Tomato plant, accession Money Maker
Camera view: vertical (180 deg); turntable rotation: 210 degrees
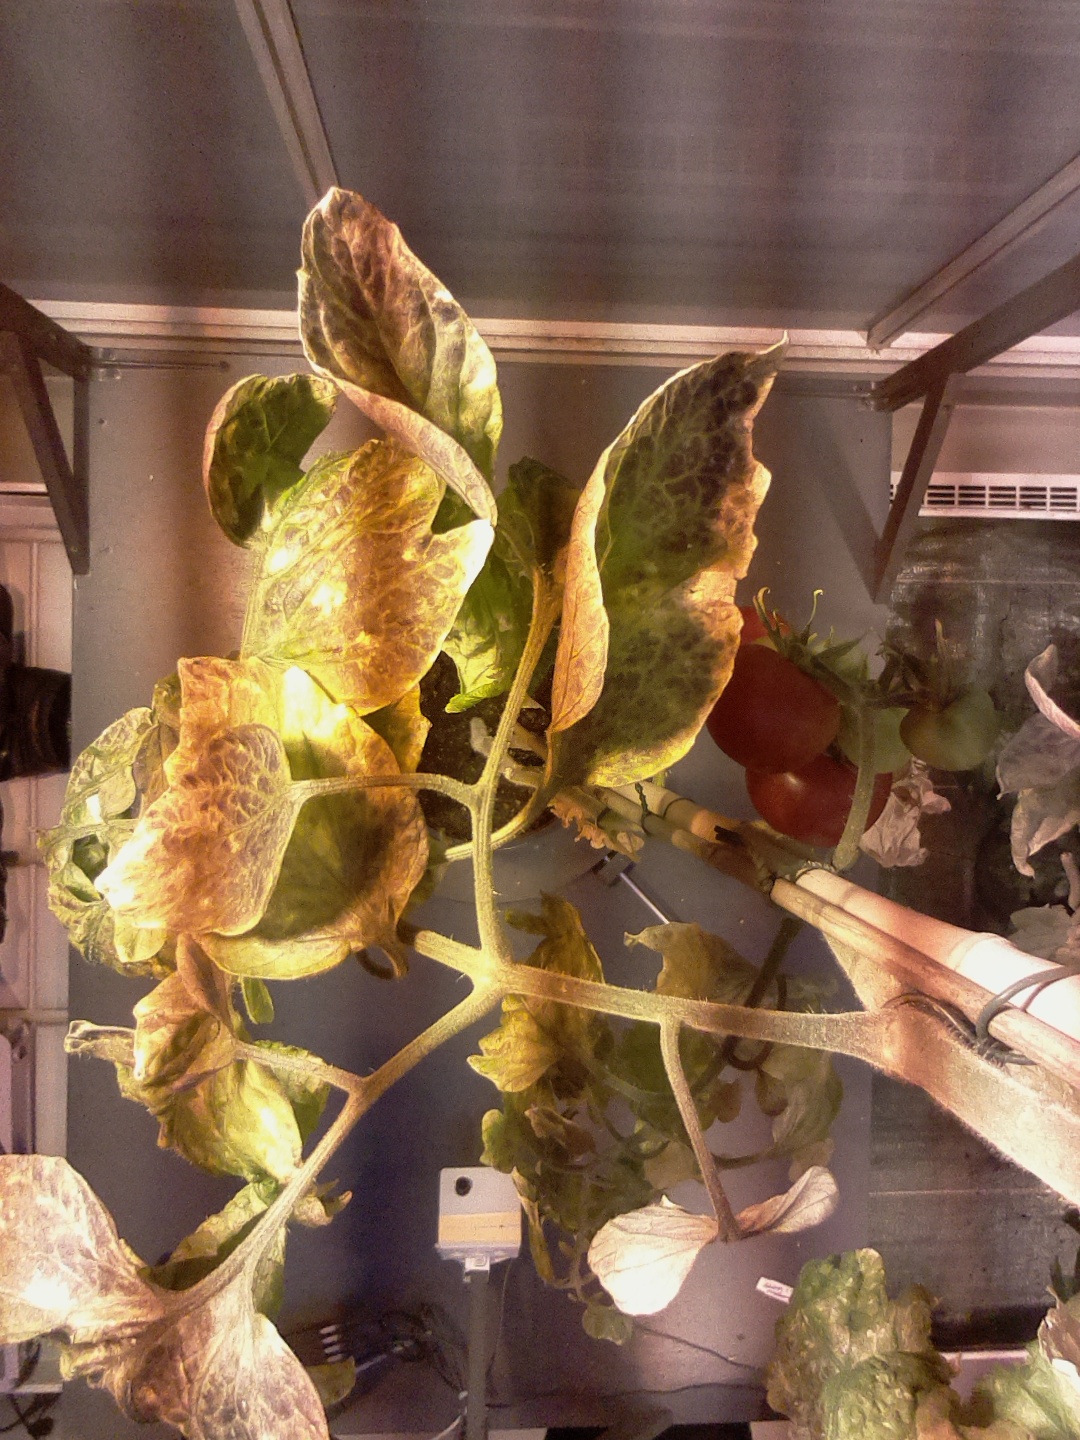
BBCH growth stage 85: 50%-60% of fruits show typical fully ripe color